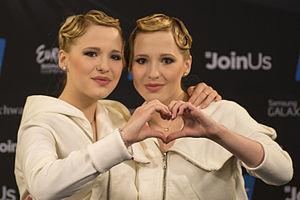
Cet article dresse une liste de jumeaux célèbres, laquelle inclut aussi des naissances multiples, des frères ou sœurs siamois, de célèbres jumeaux contemporains, des jumeaux sportifs, des jumeaux mythologiques, des jumeaux historiques, des jumeaux fictifs, des célébrités ayant un jumeau et des records établis par des jumeaux.
Anastasia Andreïevna et Maria Andreïevna Tolmatcheva, dites les jumelles Tolmatcheva, nées le 14 janvier 1997 à Koursk en Russie, sont des chanteuses russes.